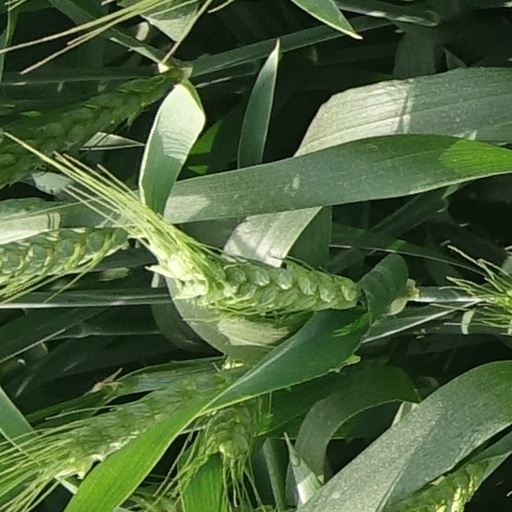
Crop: wheat